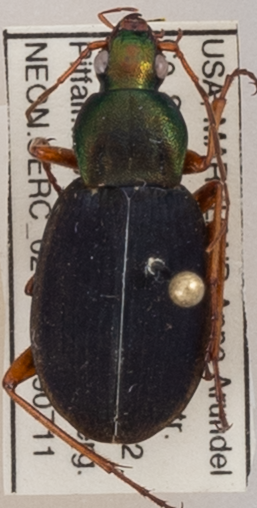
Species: Chlaenius aestivus
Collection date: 2019-07-11
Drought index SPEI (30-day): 0.966
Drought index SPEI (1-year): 2.09
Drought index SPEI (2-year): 1.85